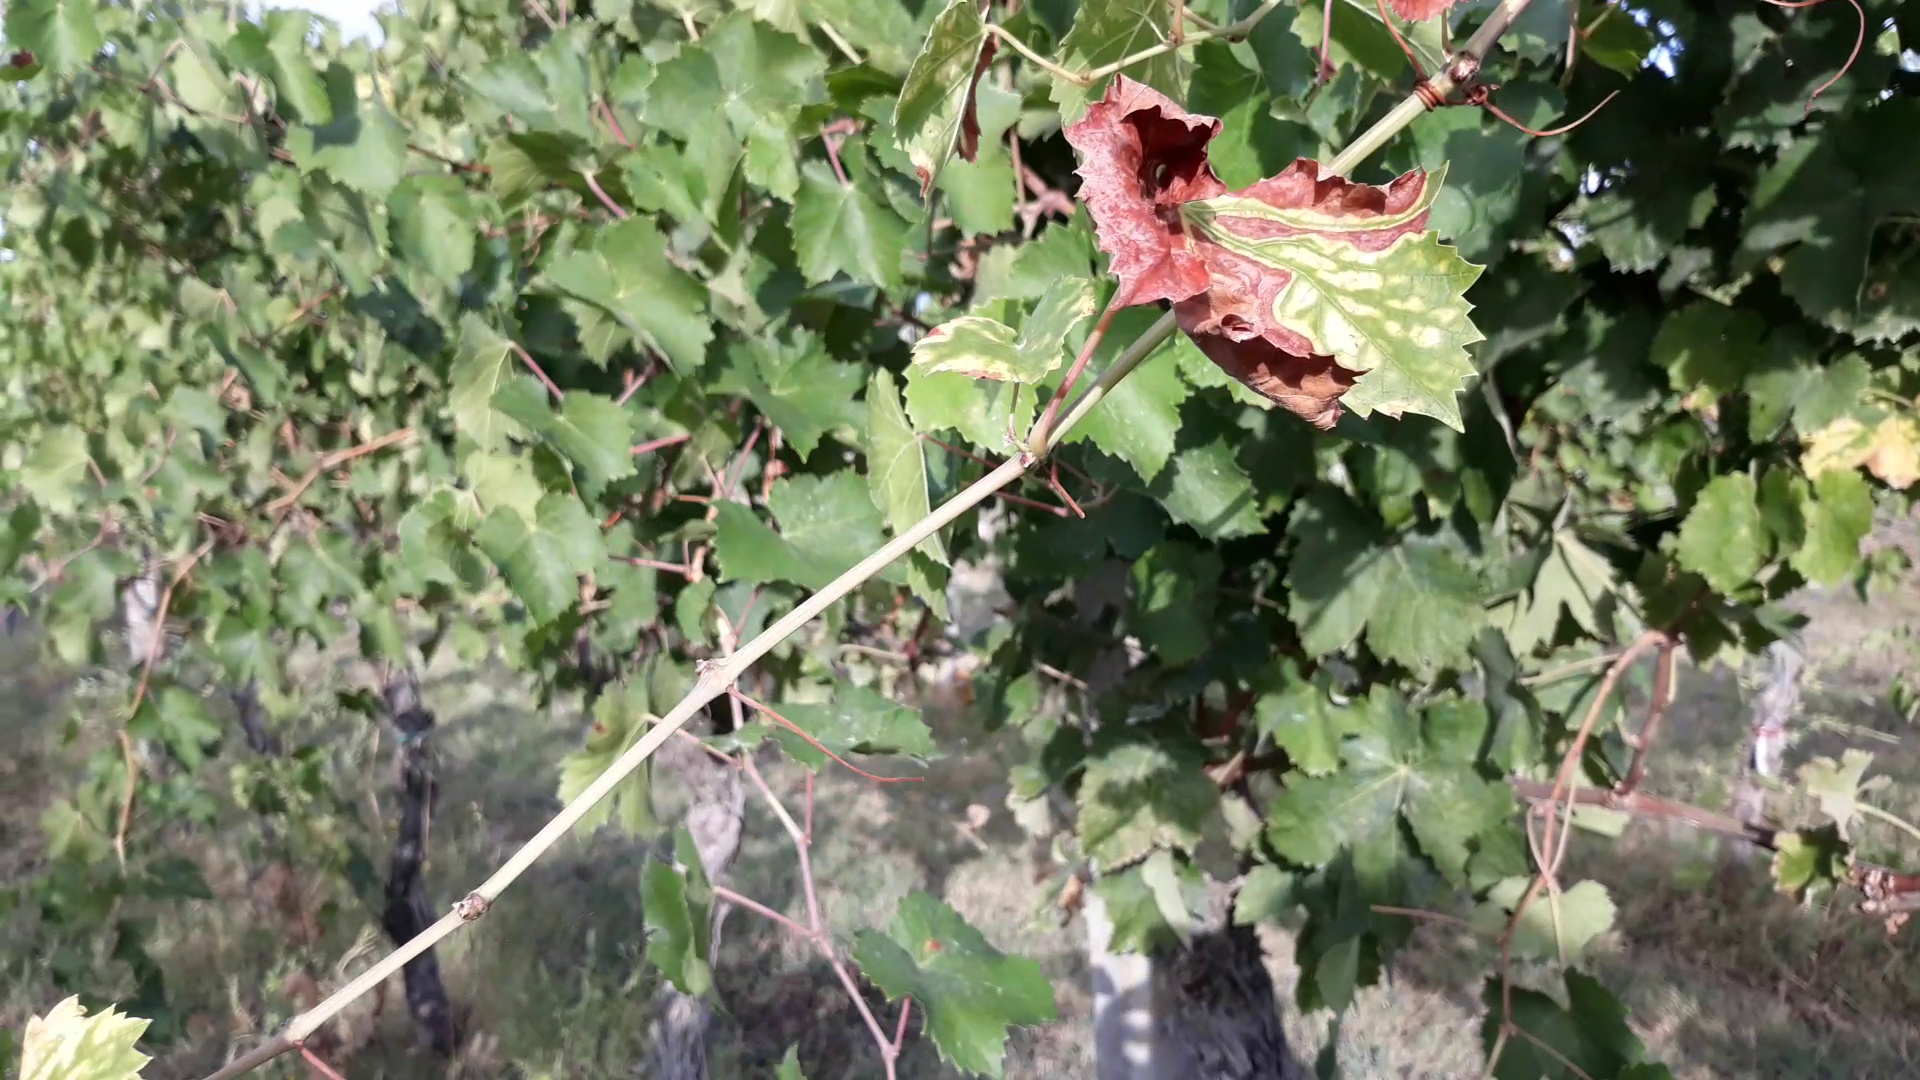
Label: esca